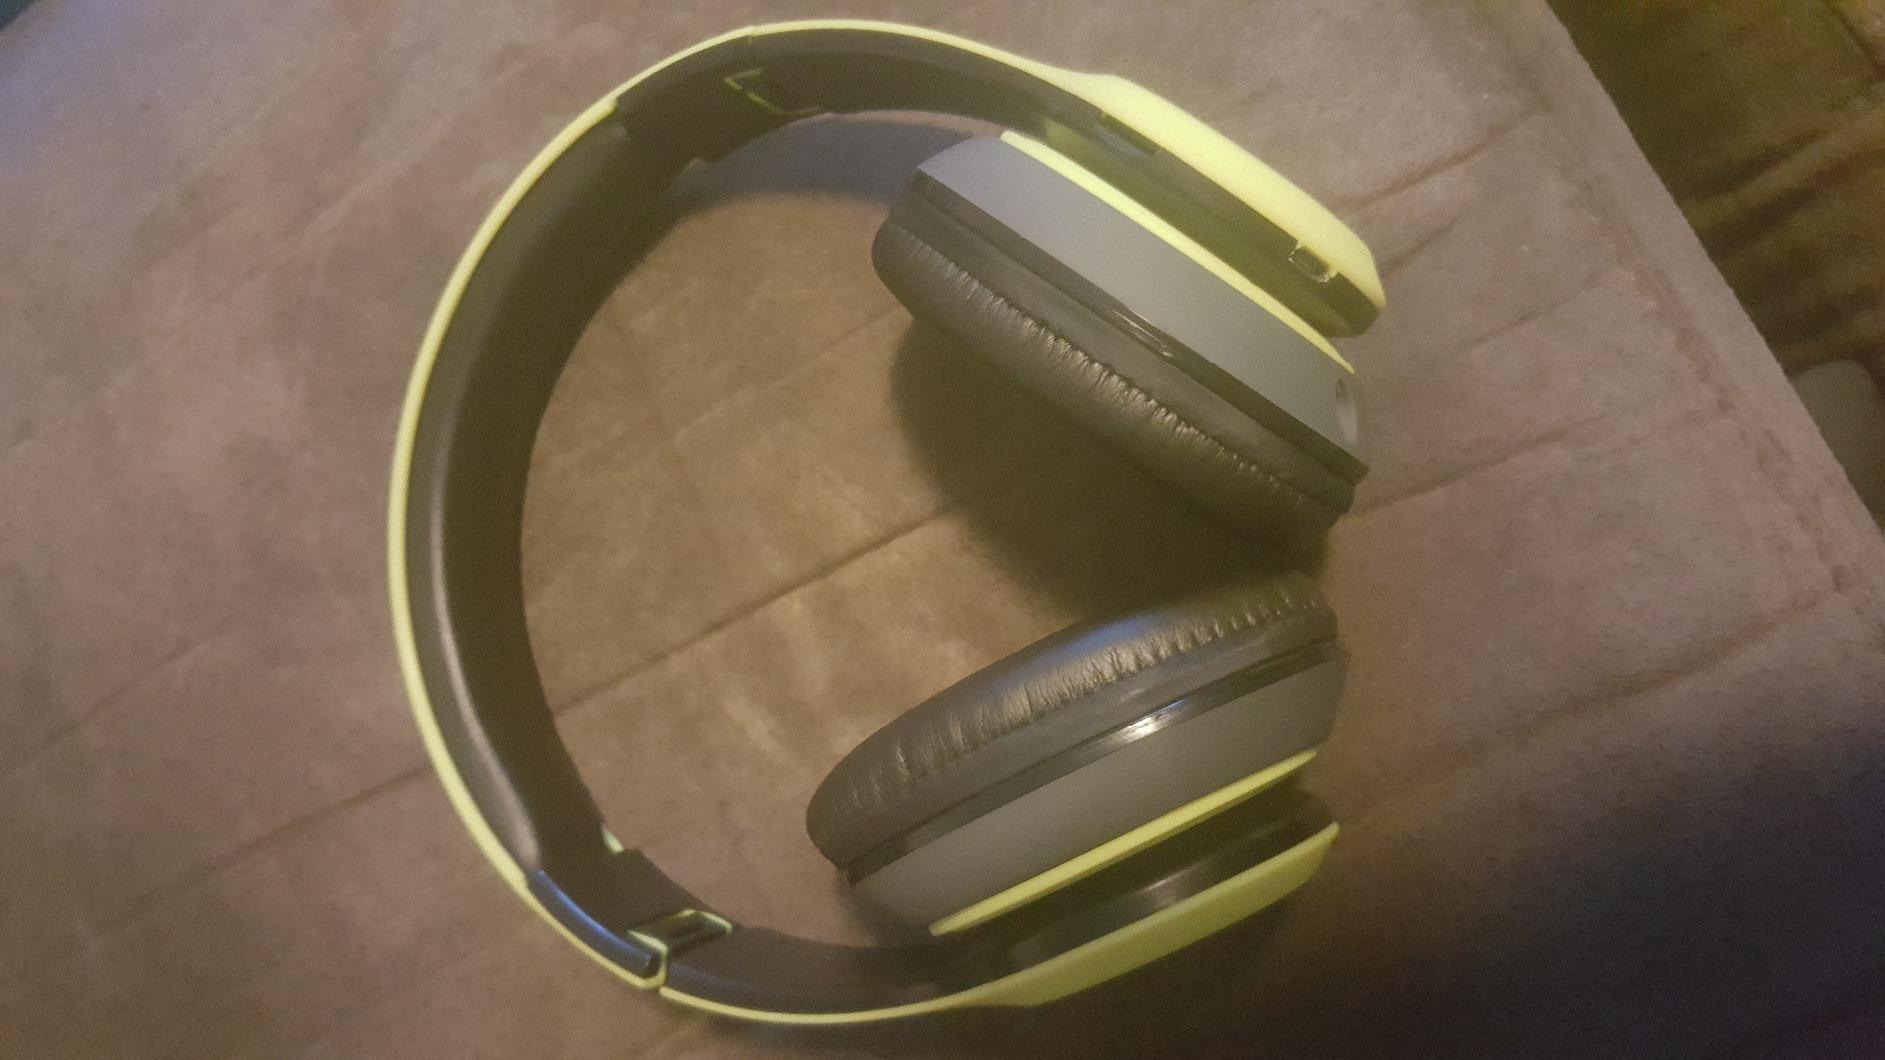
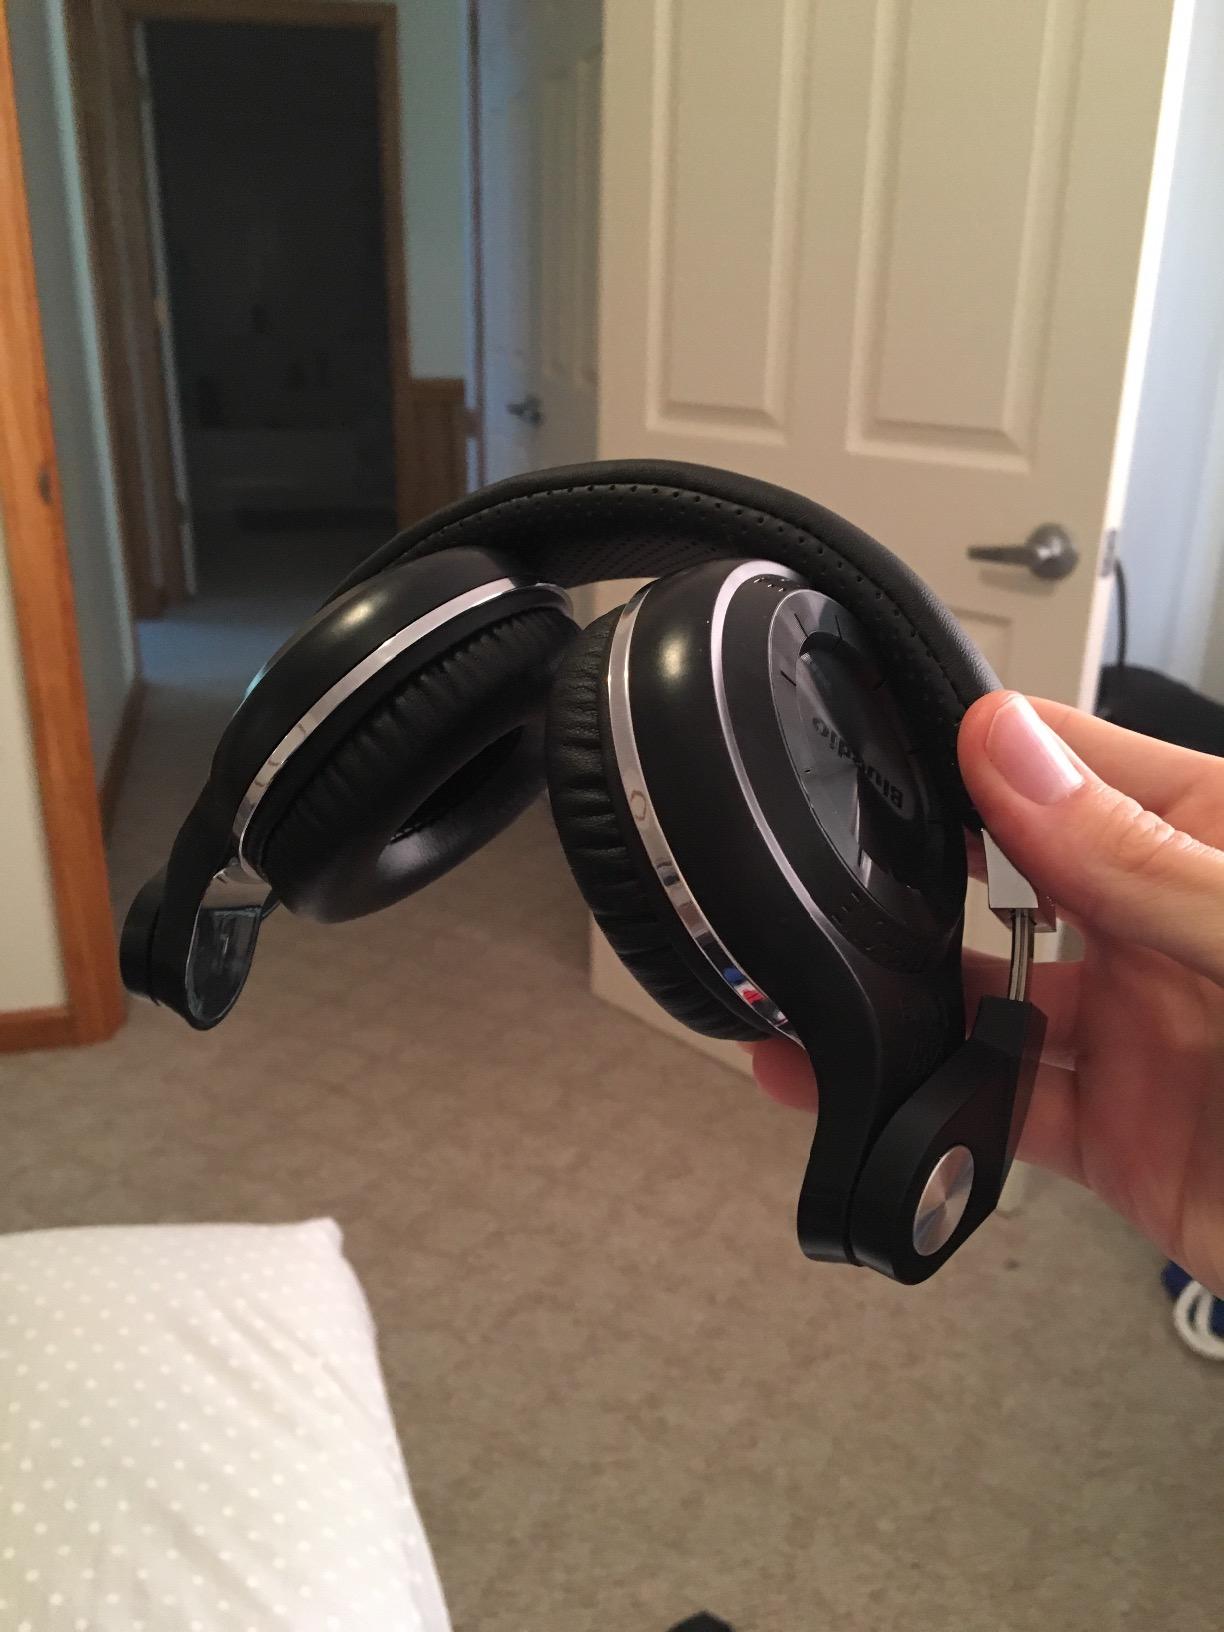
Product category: headphones
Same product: no